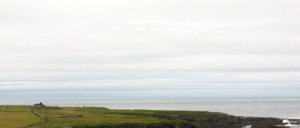
Le site du broch de Crosskirk et de la chapelle Sainte-Marie et ses environs.
Le broch de Crosskirk est un site fortifié situé dans le village de Crosskirk, région de Caithness, en Écosse. Le broch est construit vers 200 av. J.-C., au cours de l'âge du fer britannique.